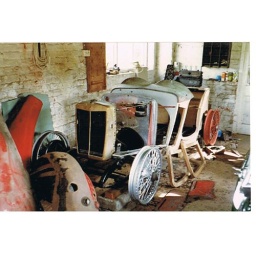
Woodframe complete, doors under construction. Remains of scuttle side panel on the floor